Old Speckled Hen

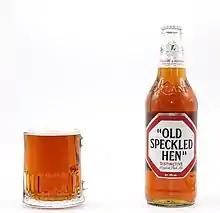
A glass and bottle of Old Speckled Hen in 2020

Old Speckled Hen was, in 2008 and 2009, rebranded to appeal to a younger audience. As part of this, Greene King, through the Speckled Hen brand, has embarked on a marketing campaign involving sponsorship by the Northamptonshire and Derbyshire County Cricket Clubs and, most notably, the digital television channel "Dave". The ten-second adverts, which portray a "crafty fox" seeking out an "elusive hen" and feature the catchphrase "It's different, But it's not a hen", are shown eight times per hour after 9PM on weekdays. Greene King's marketing director said of the deal, "The fit between Dave and Old Speckled Hen is absolutely spot on. Both offer something a little different, witty, and quintessentially British". The Old Speckled Hen livery also appears on fifteen black cabs in the Central London area.